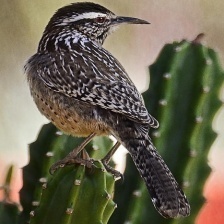
Species: CACTUS WREN
Scientific name: CAMPYLORHYNCHUS BRUNNEICAPILLUS